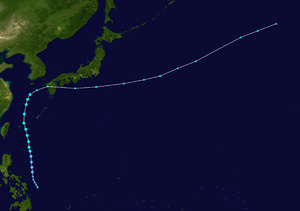
La saison cyclonique 2013 n'a pas de date spécifique de début ou de fin selon la définition de l'Organisation météorologique mondiale. Cependant, les cyclones tropicaux dans ce bassin montrent un double pic d'activité en mai et en novembre. Les vents dans le Pacifique ne sont pas enregistrés sur une minute mais sur dix minutes.